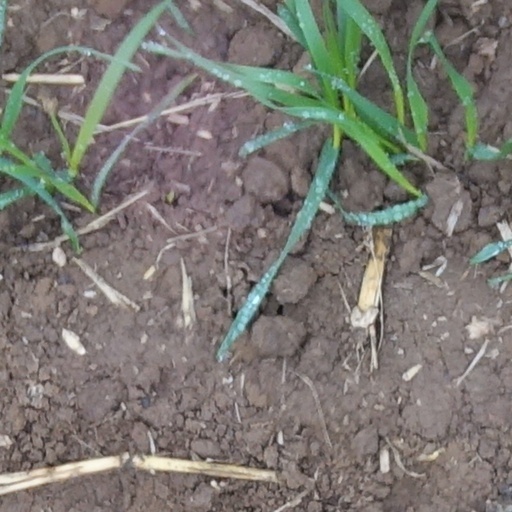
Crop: wheat